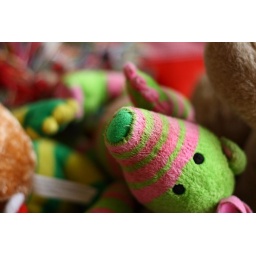
Most toys in our house end up in the dog basket ready for consumption (or otherwise) by the family Yorkie.